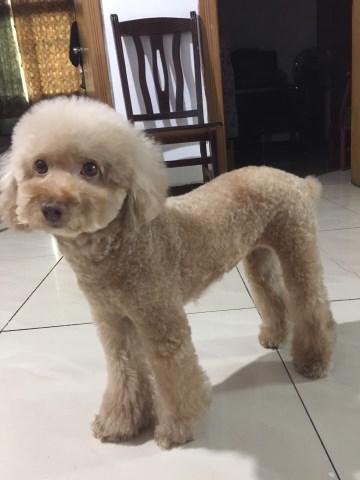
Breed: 7449-n000128-teddy